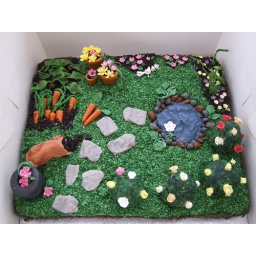
The clear winner in the cakes competition!